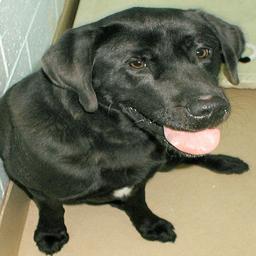
Animal: dogs